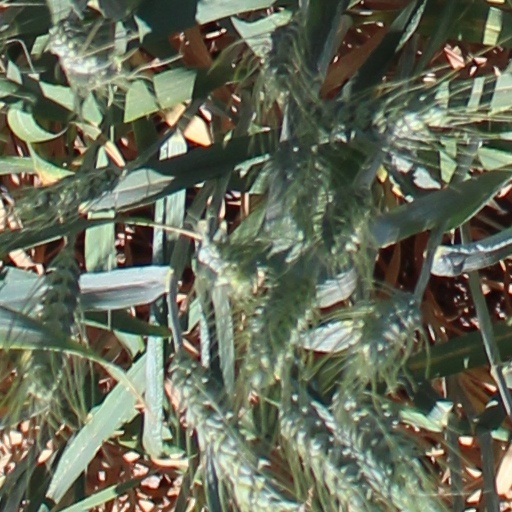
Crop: wheat